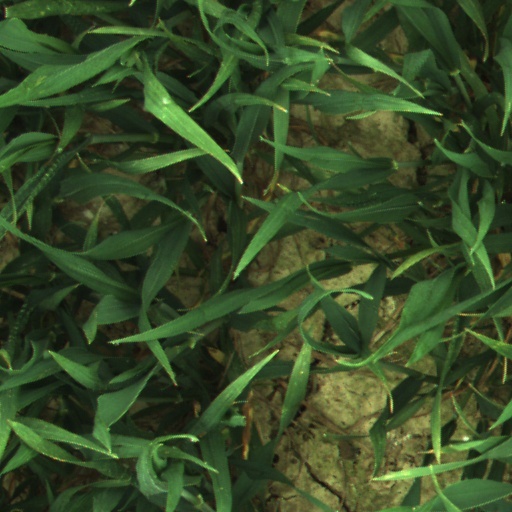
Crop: wheat